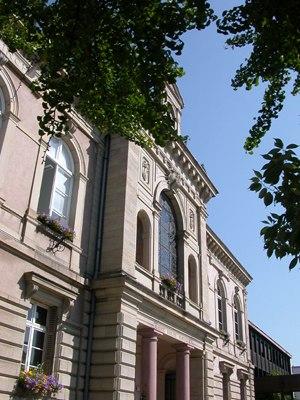
Mairie d'Illkirch, hôtel de ville Auteur: Quedza Date: 23.6.2006 (cliché et redimension)